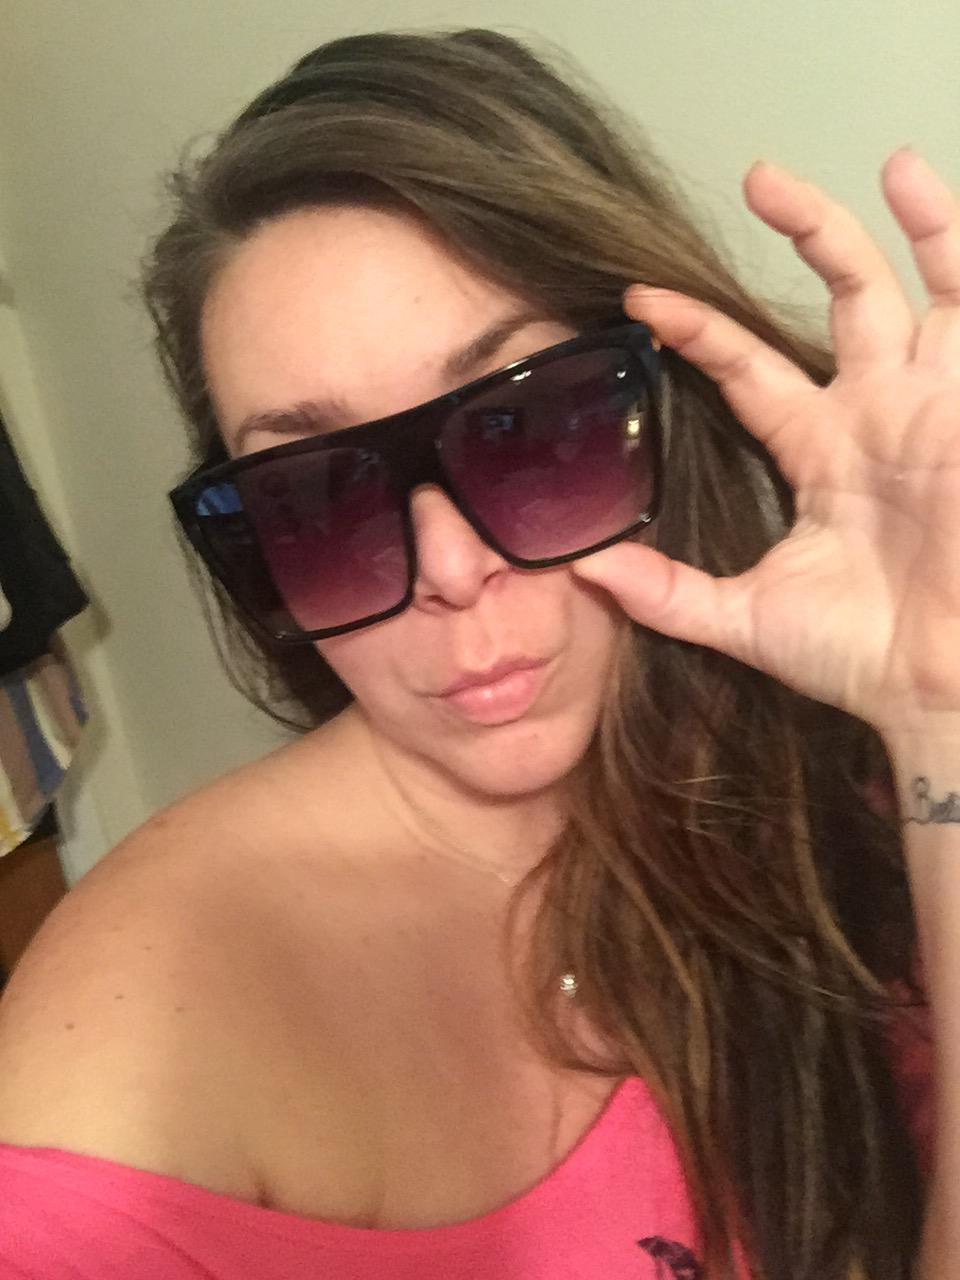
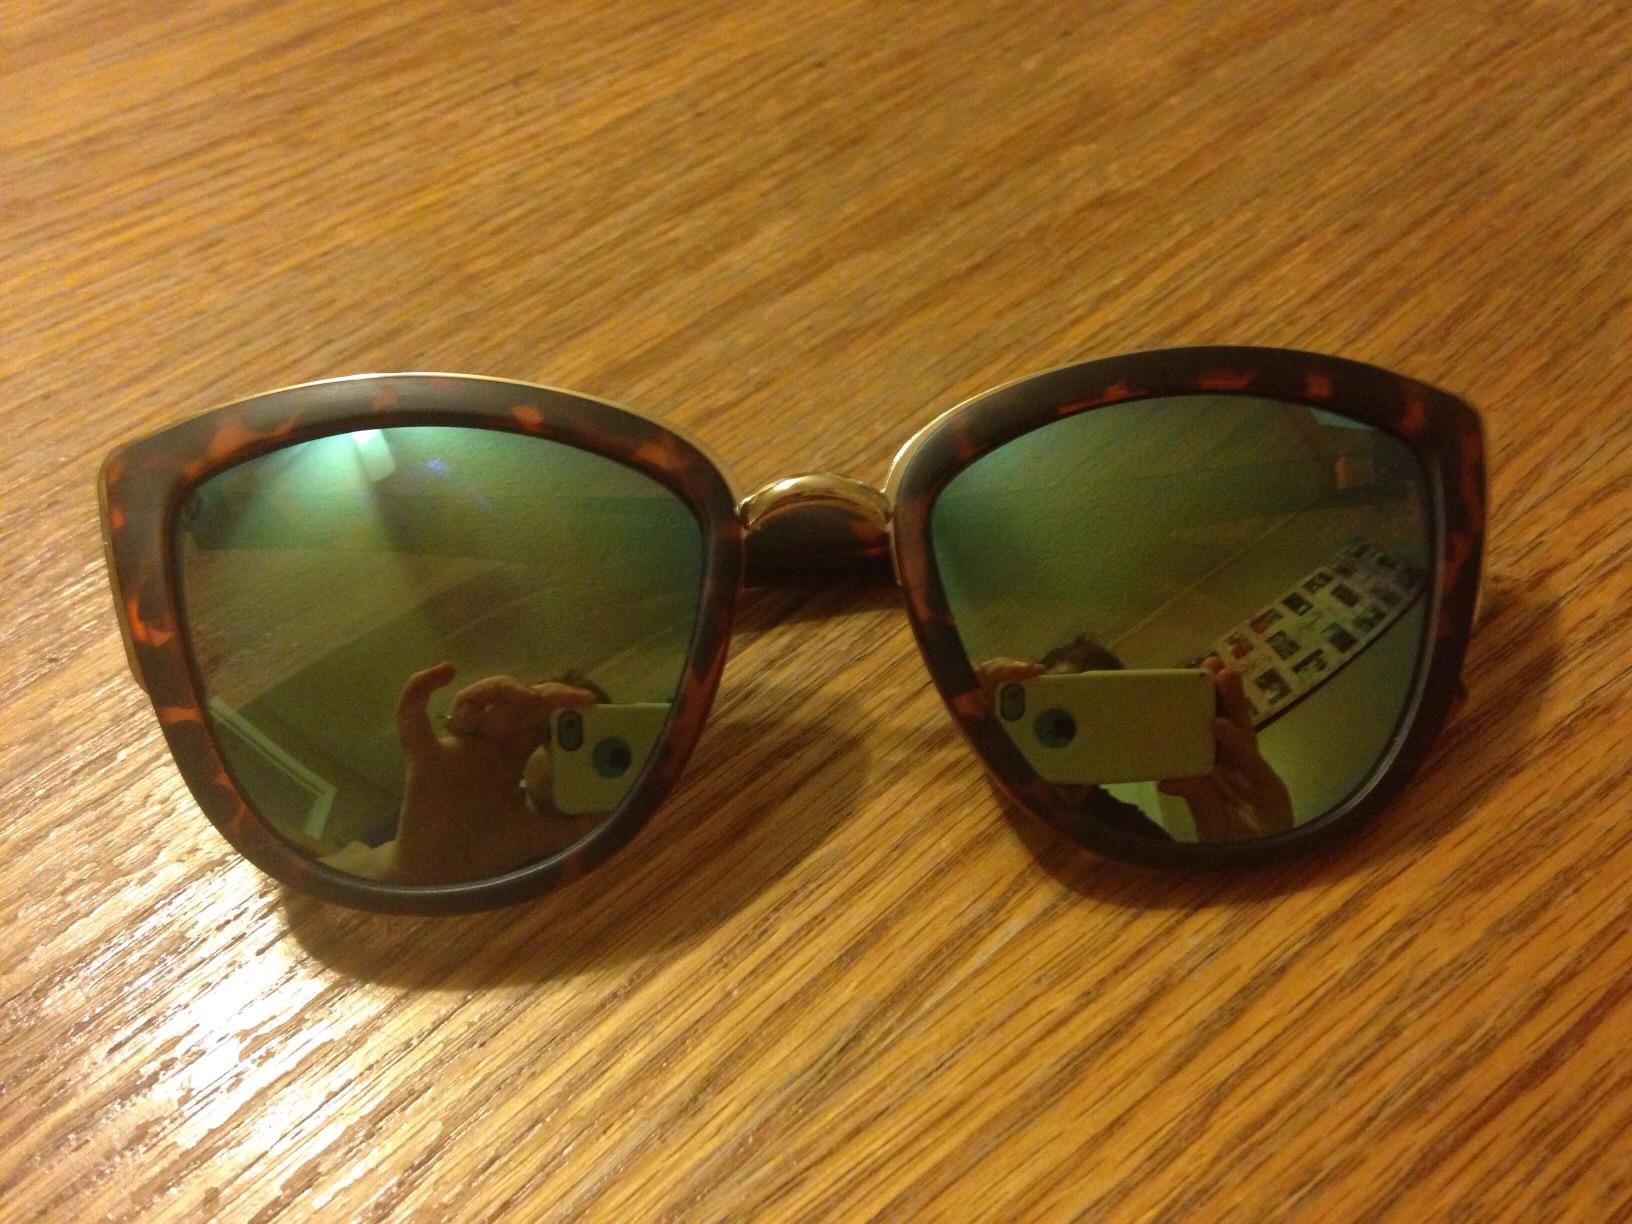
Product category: accessories_sunglasses
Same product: no